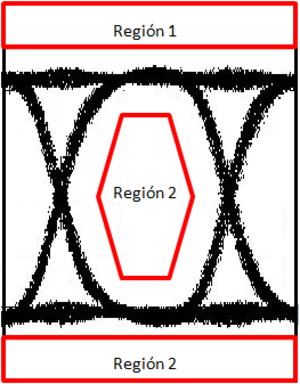
Le diagramme de l'œil est, dans le domaine des télécommunications, un oscillogramme représentant des données numériques issues d'un récepteur. Celles-ci sont échantillonnées de manière répétitive et sont appliquées à l'entrée de déviation verticale, alors que le déclenchement est synchronisé avec le débit du signal. Le nom de ce diagramme vient du fait que pour nombre de codage, le motif obtenu ressemble à une suite d’yeux encadrés par deux rails horizontaux.